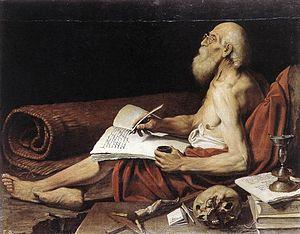
Saint Jérôme écrivant est une peinture à l'huile sur toile réalisée par le peintre italien Caravage entre 1607 et 1608 et conservée au musée de la co-cathédrale Saint-Jean de La Valette à Malte.